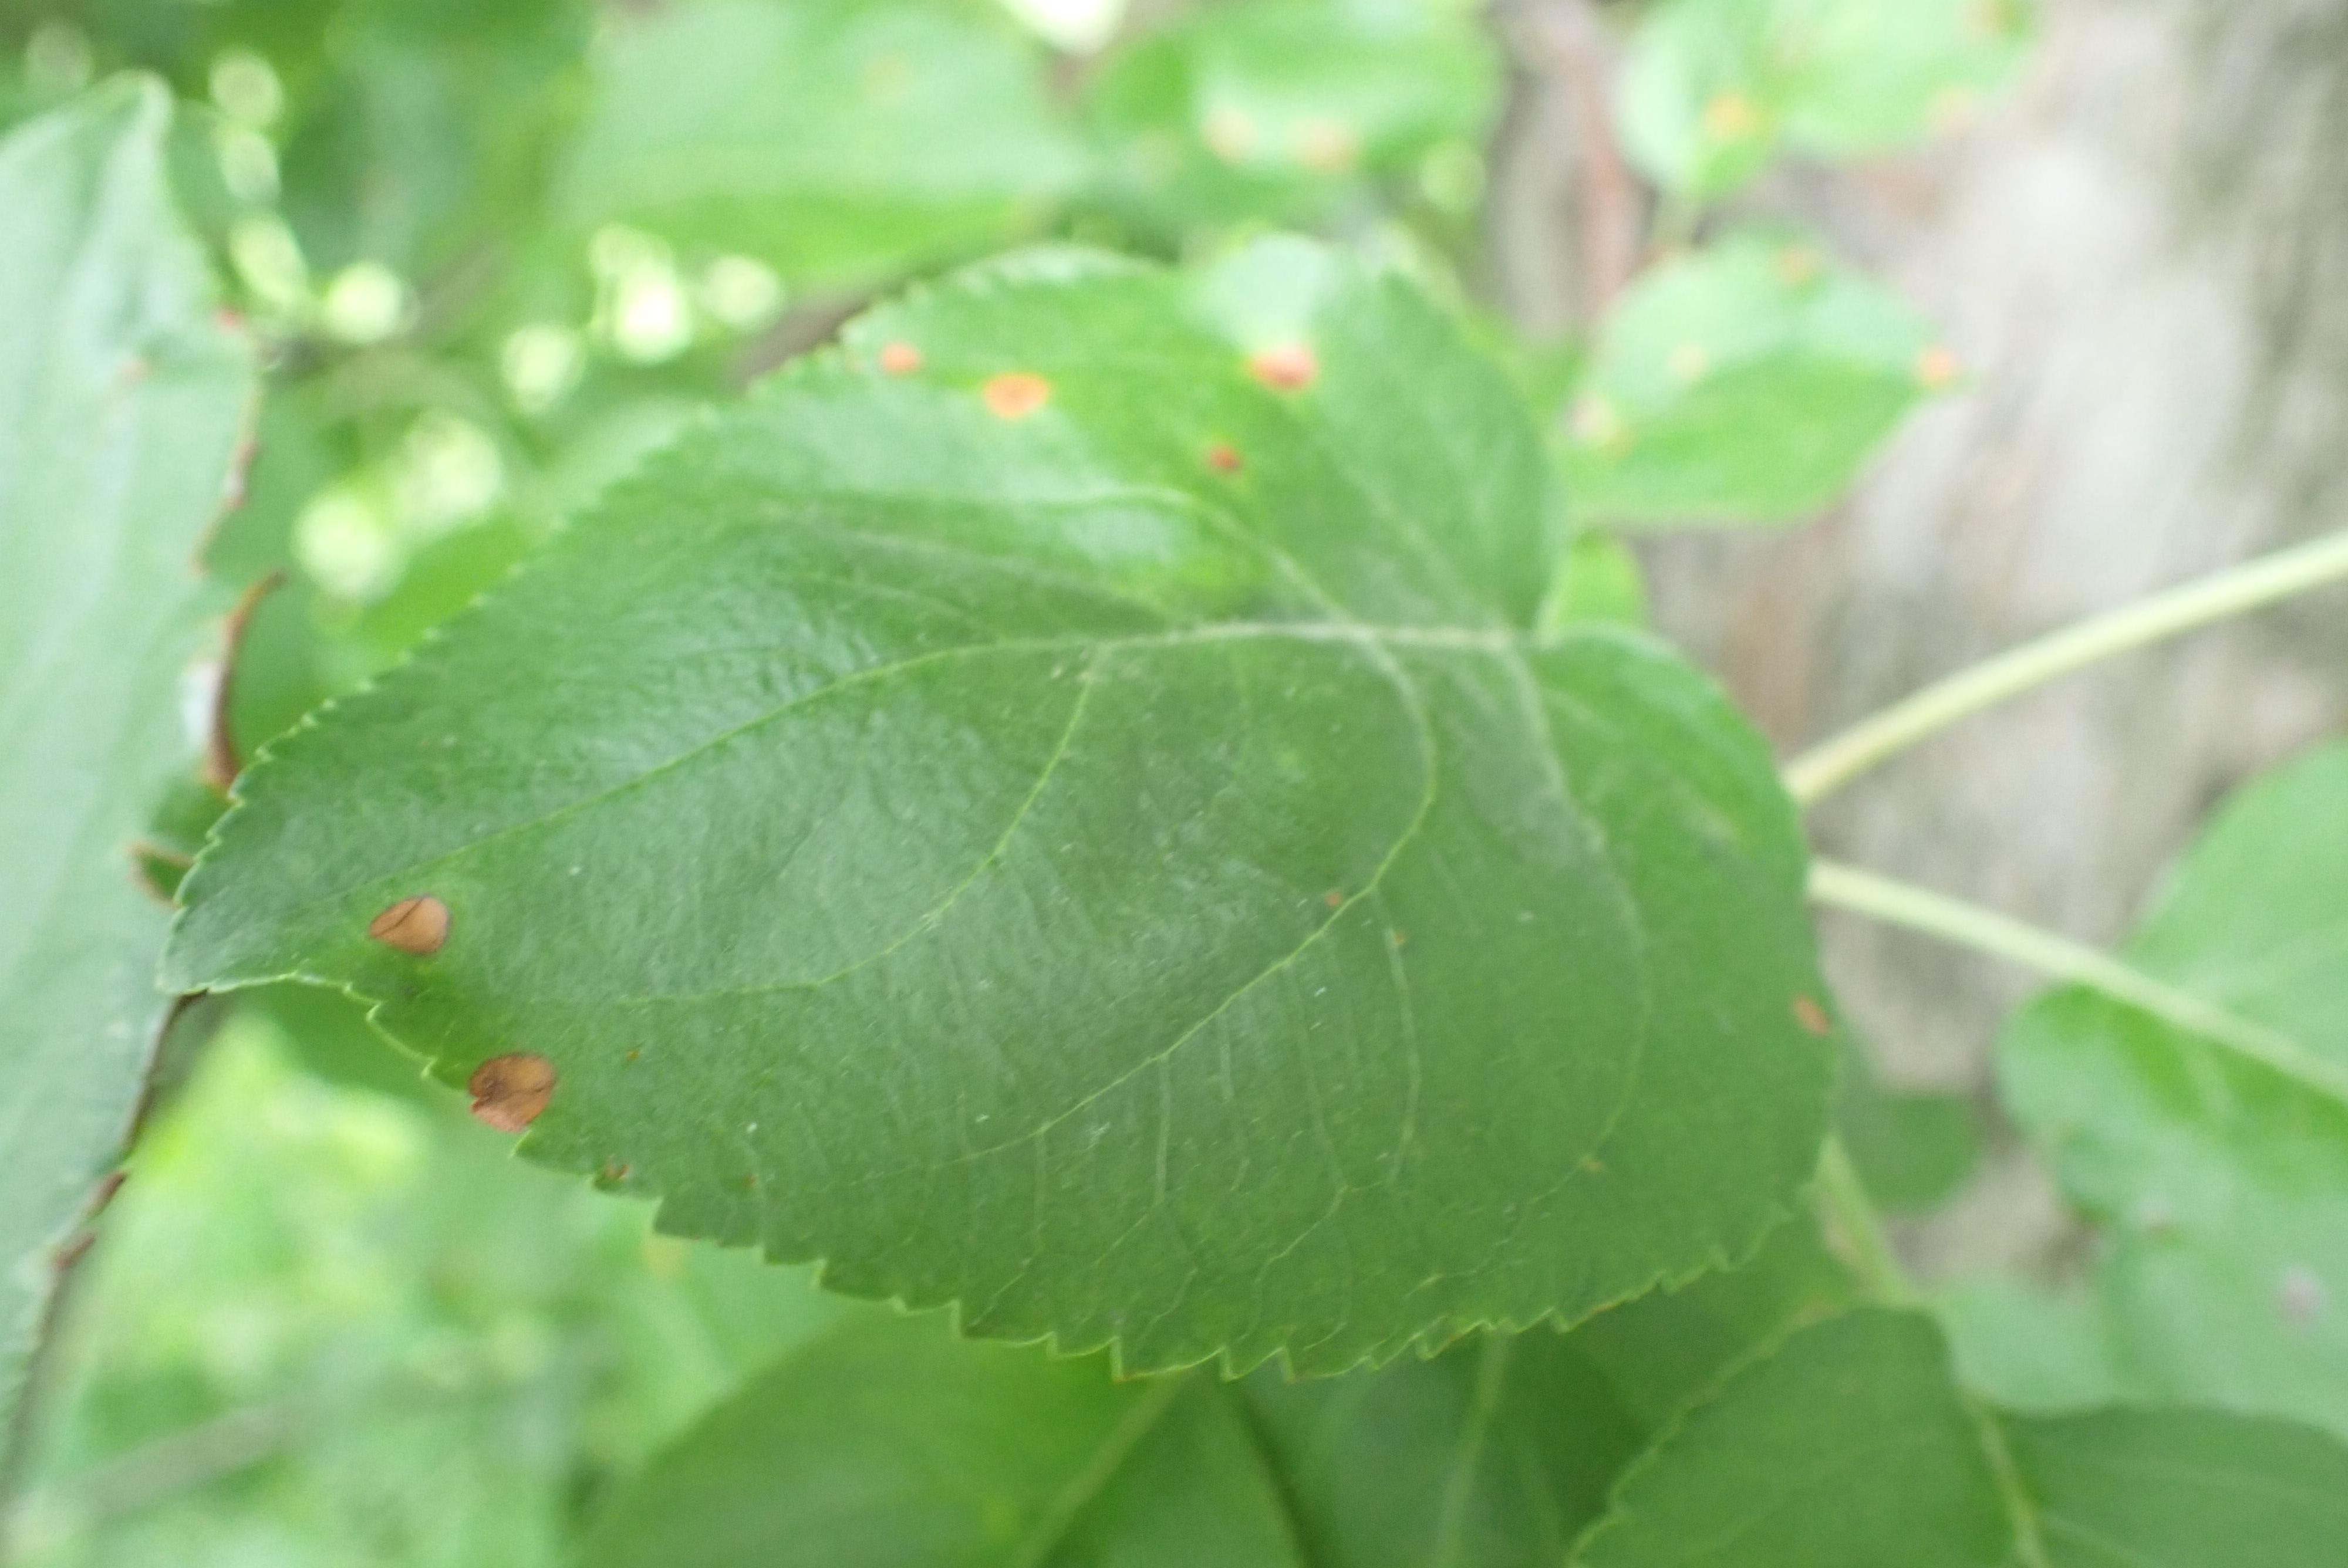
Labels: frog_eye_leaf_spot